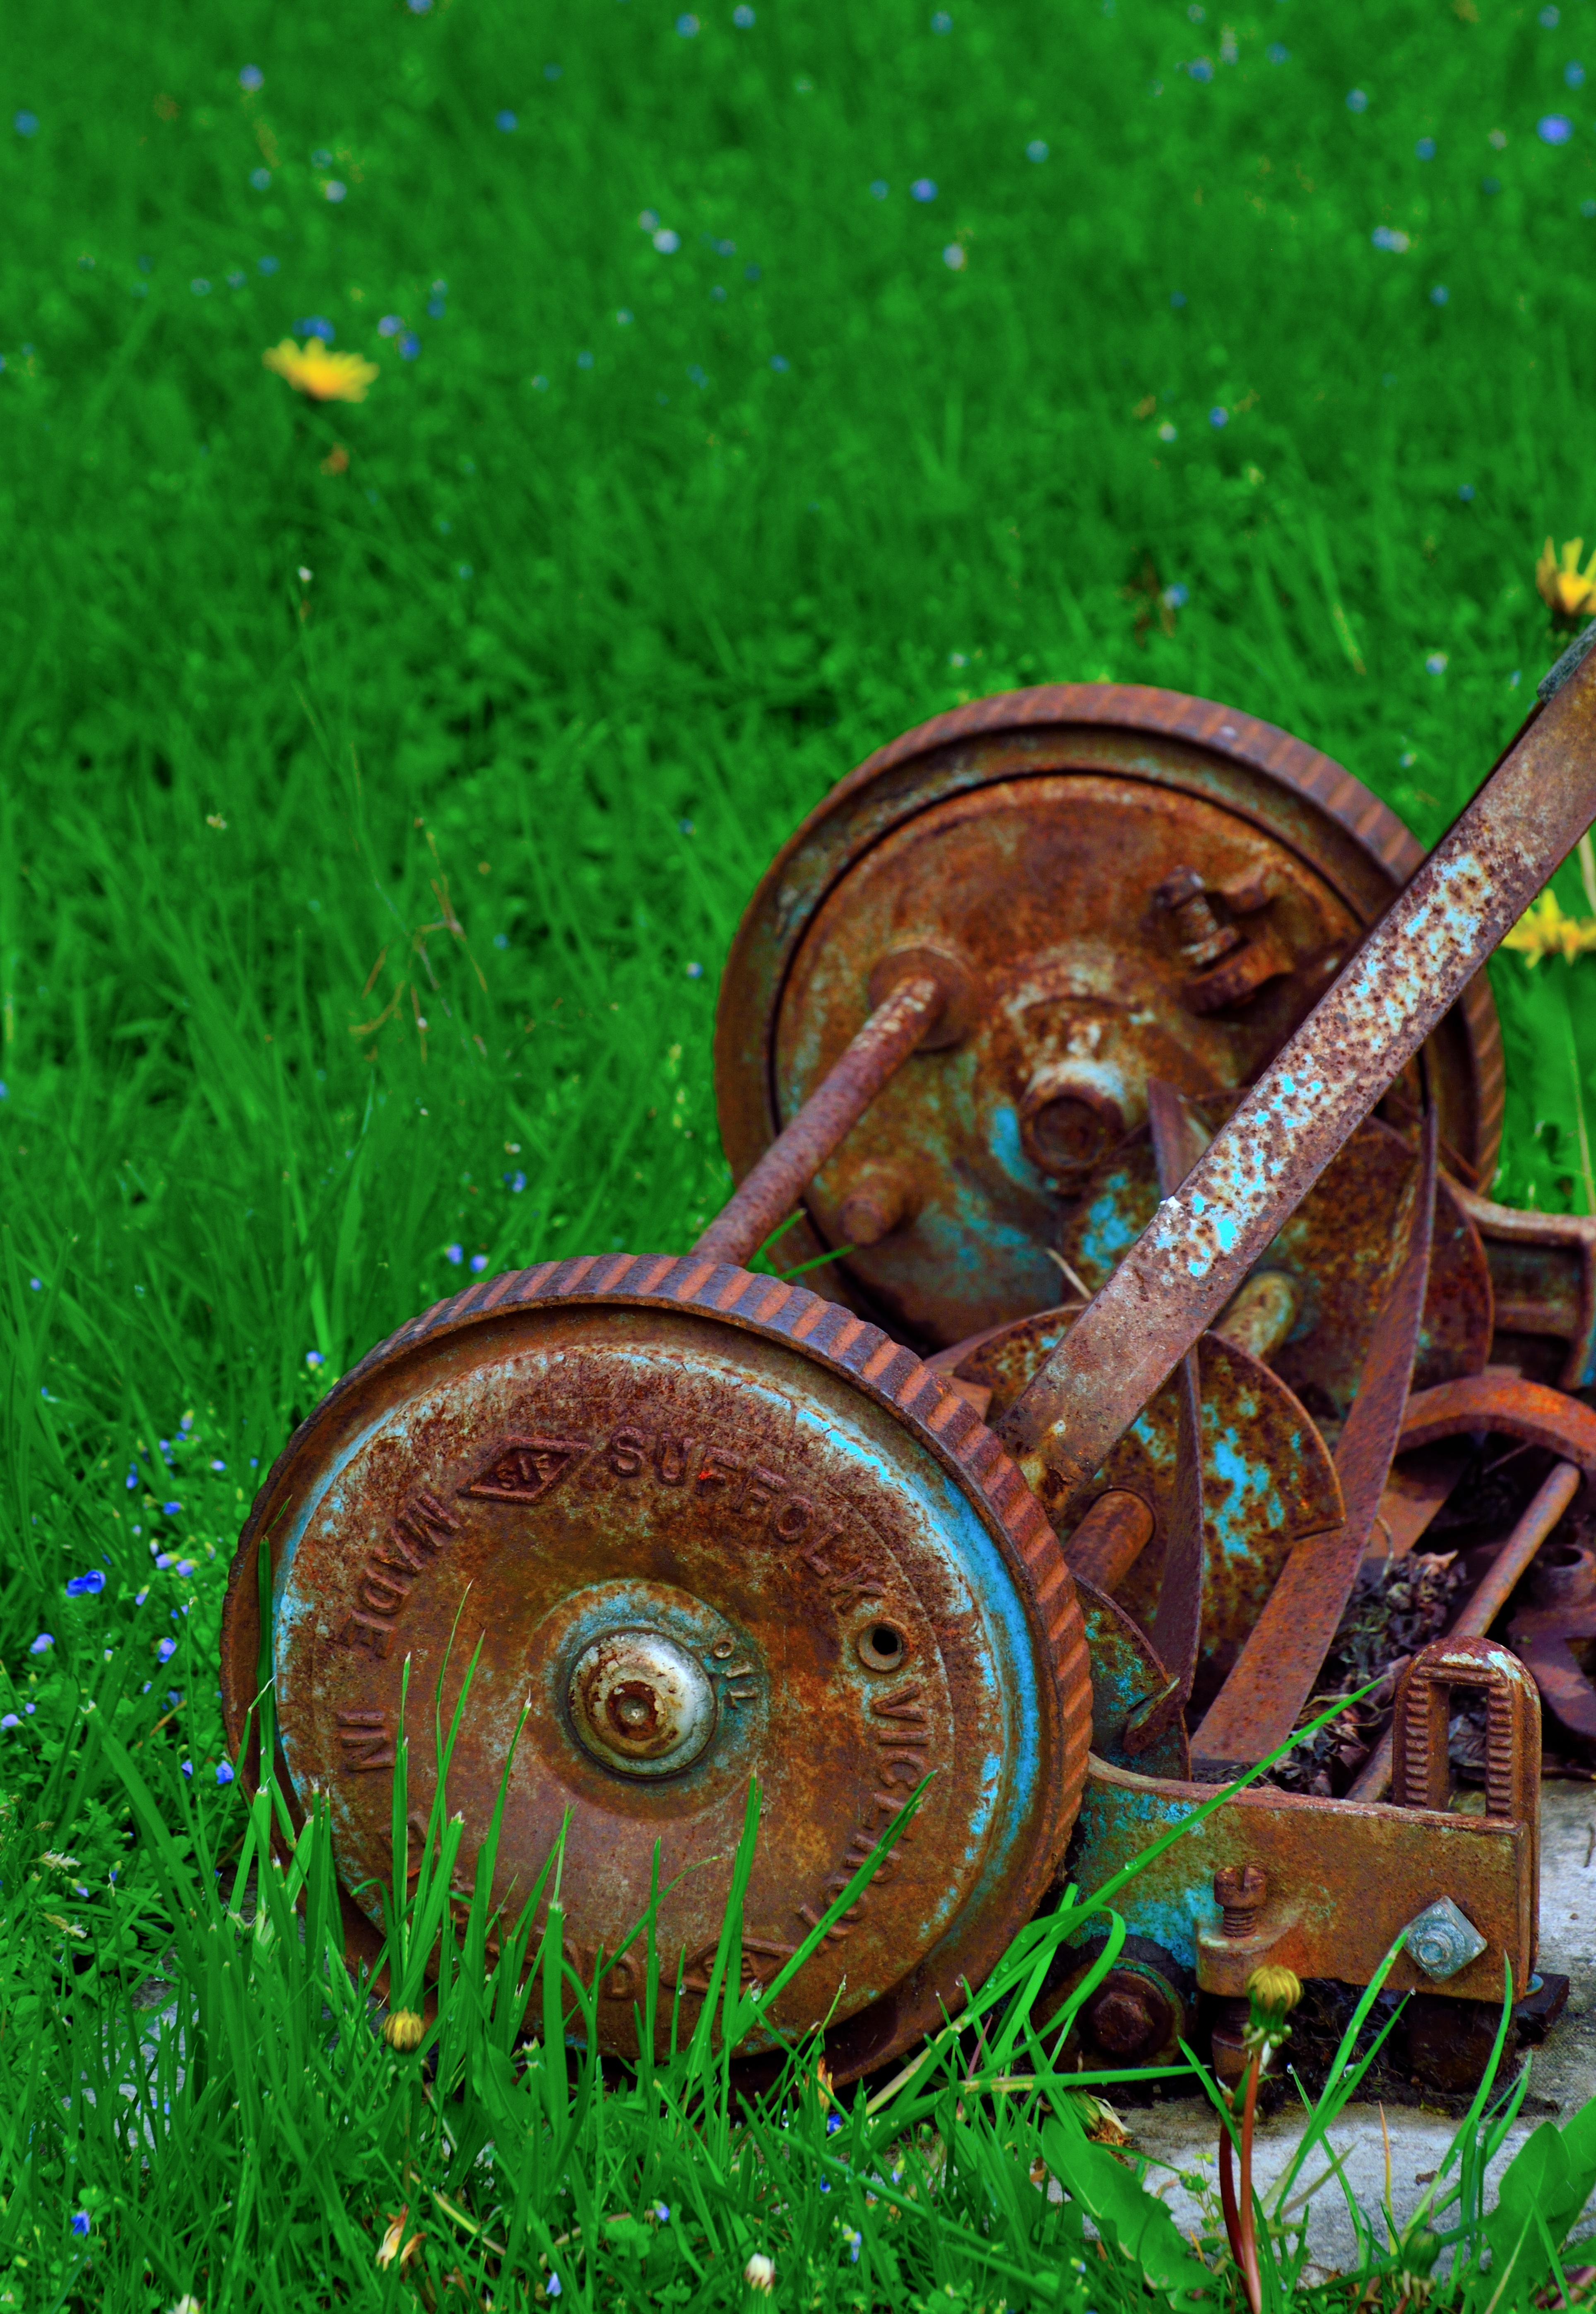
grass, lawn, antique, leaf, old, green, machine, garden, cutting, macro photography, rusty lawnmower